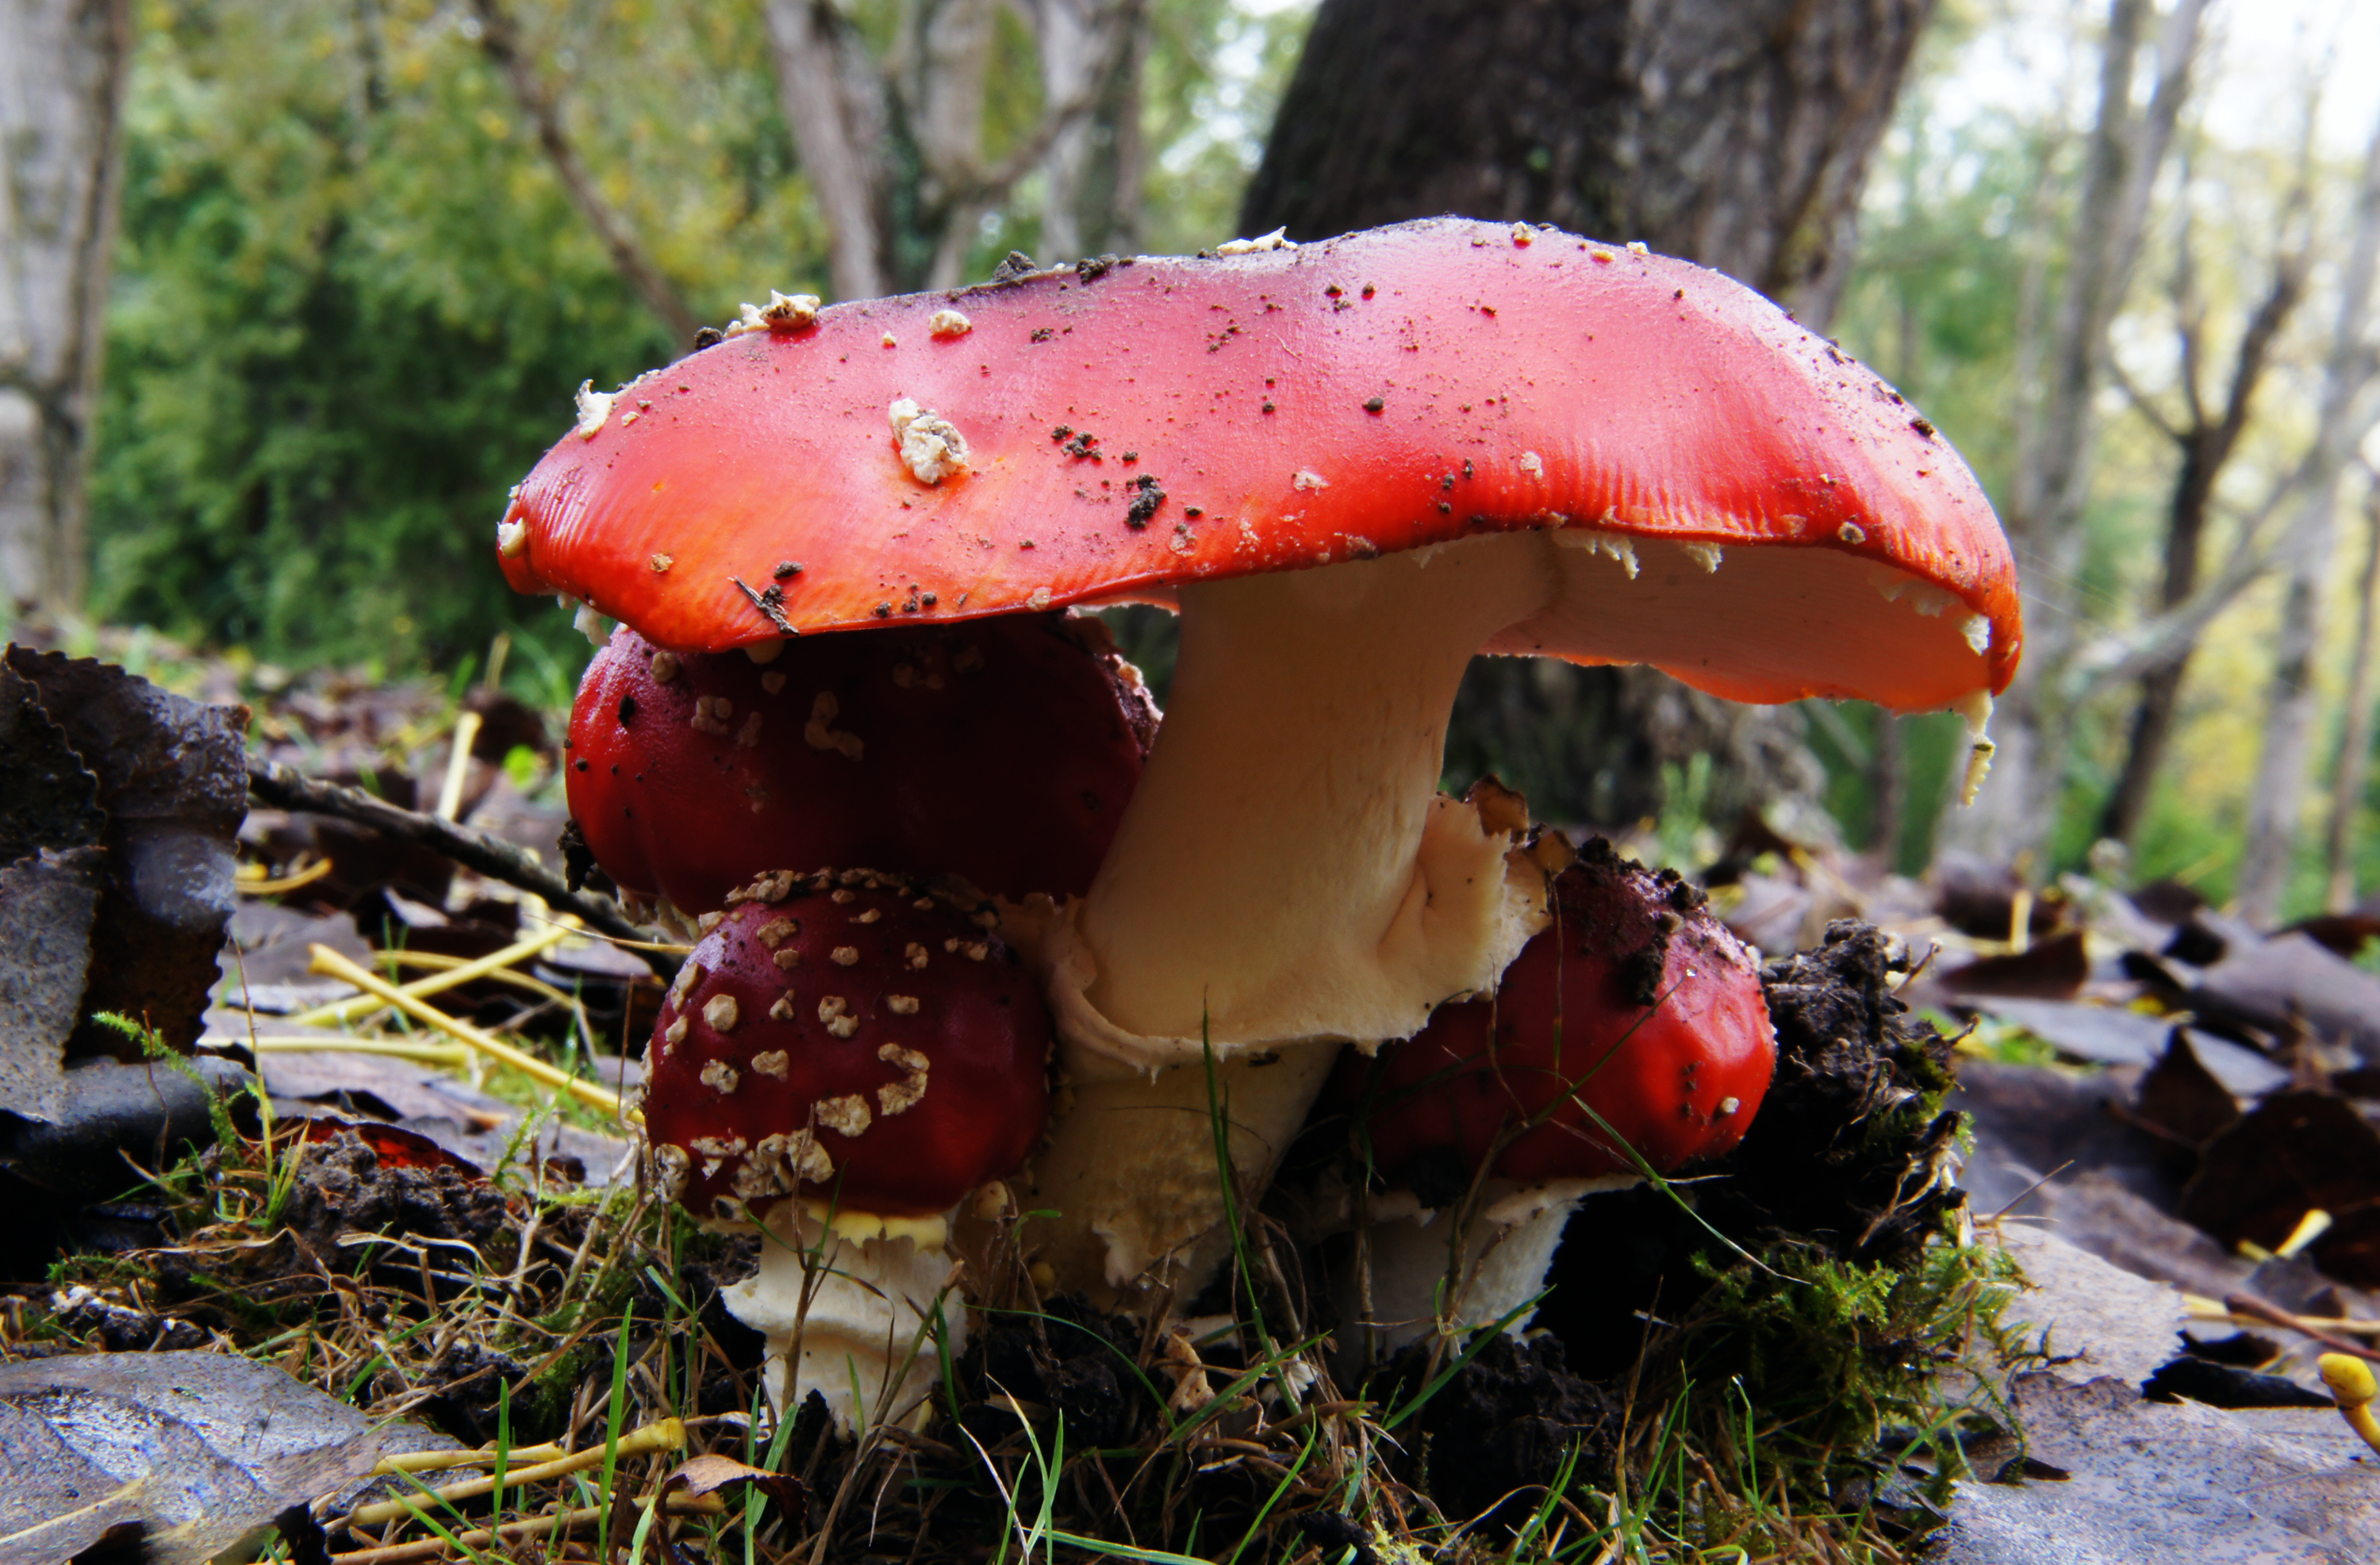
nature, forest, flower, red, autumn, botany, mushroom, flora, fungus, fungi, poison, amanitamuscaria, woodland, tamron18270mmpzd, agaric, bolete, auriculariales, fungiflyagric, forrestfloorred, whitespots, macro photography, edible mushroom, medicinal mushroom, agaricomycetes, penny bun